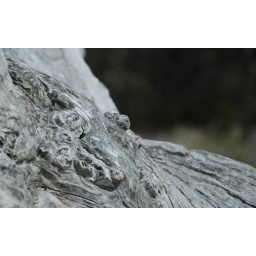
Not a rock or a stone but part of a dead tree near the beach on the Gippsland Lakes.